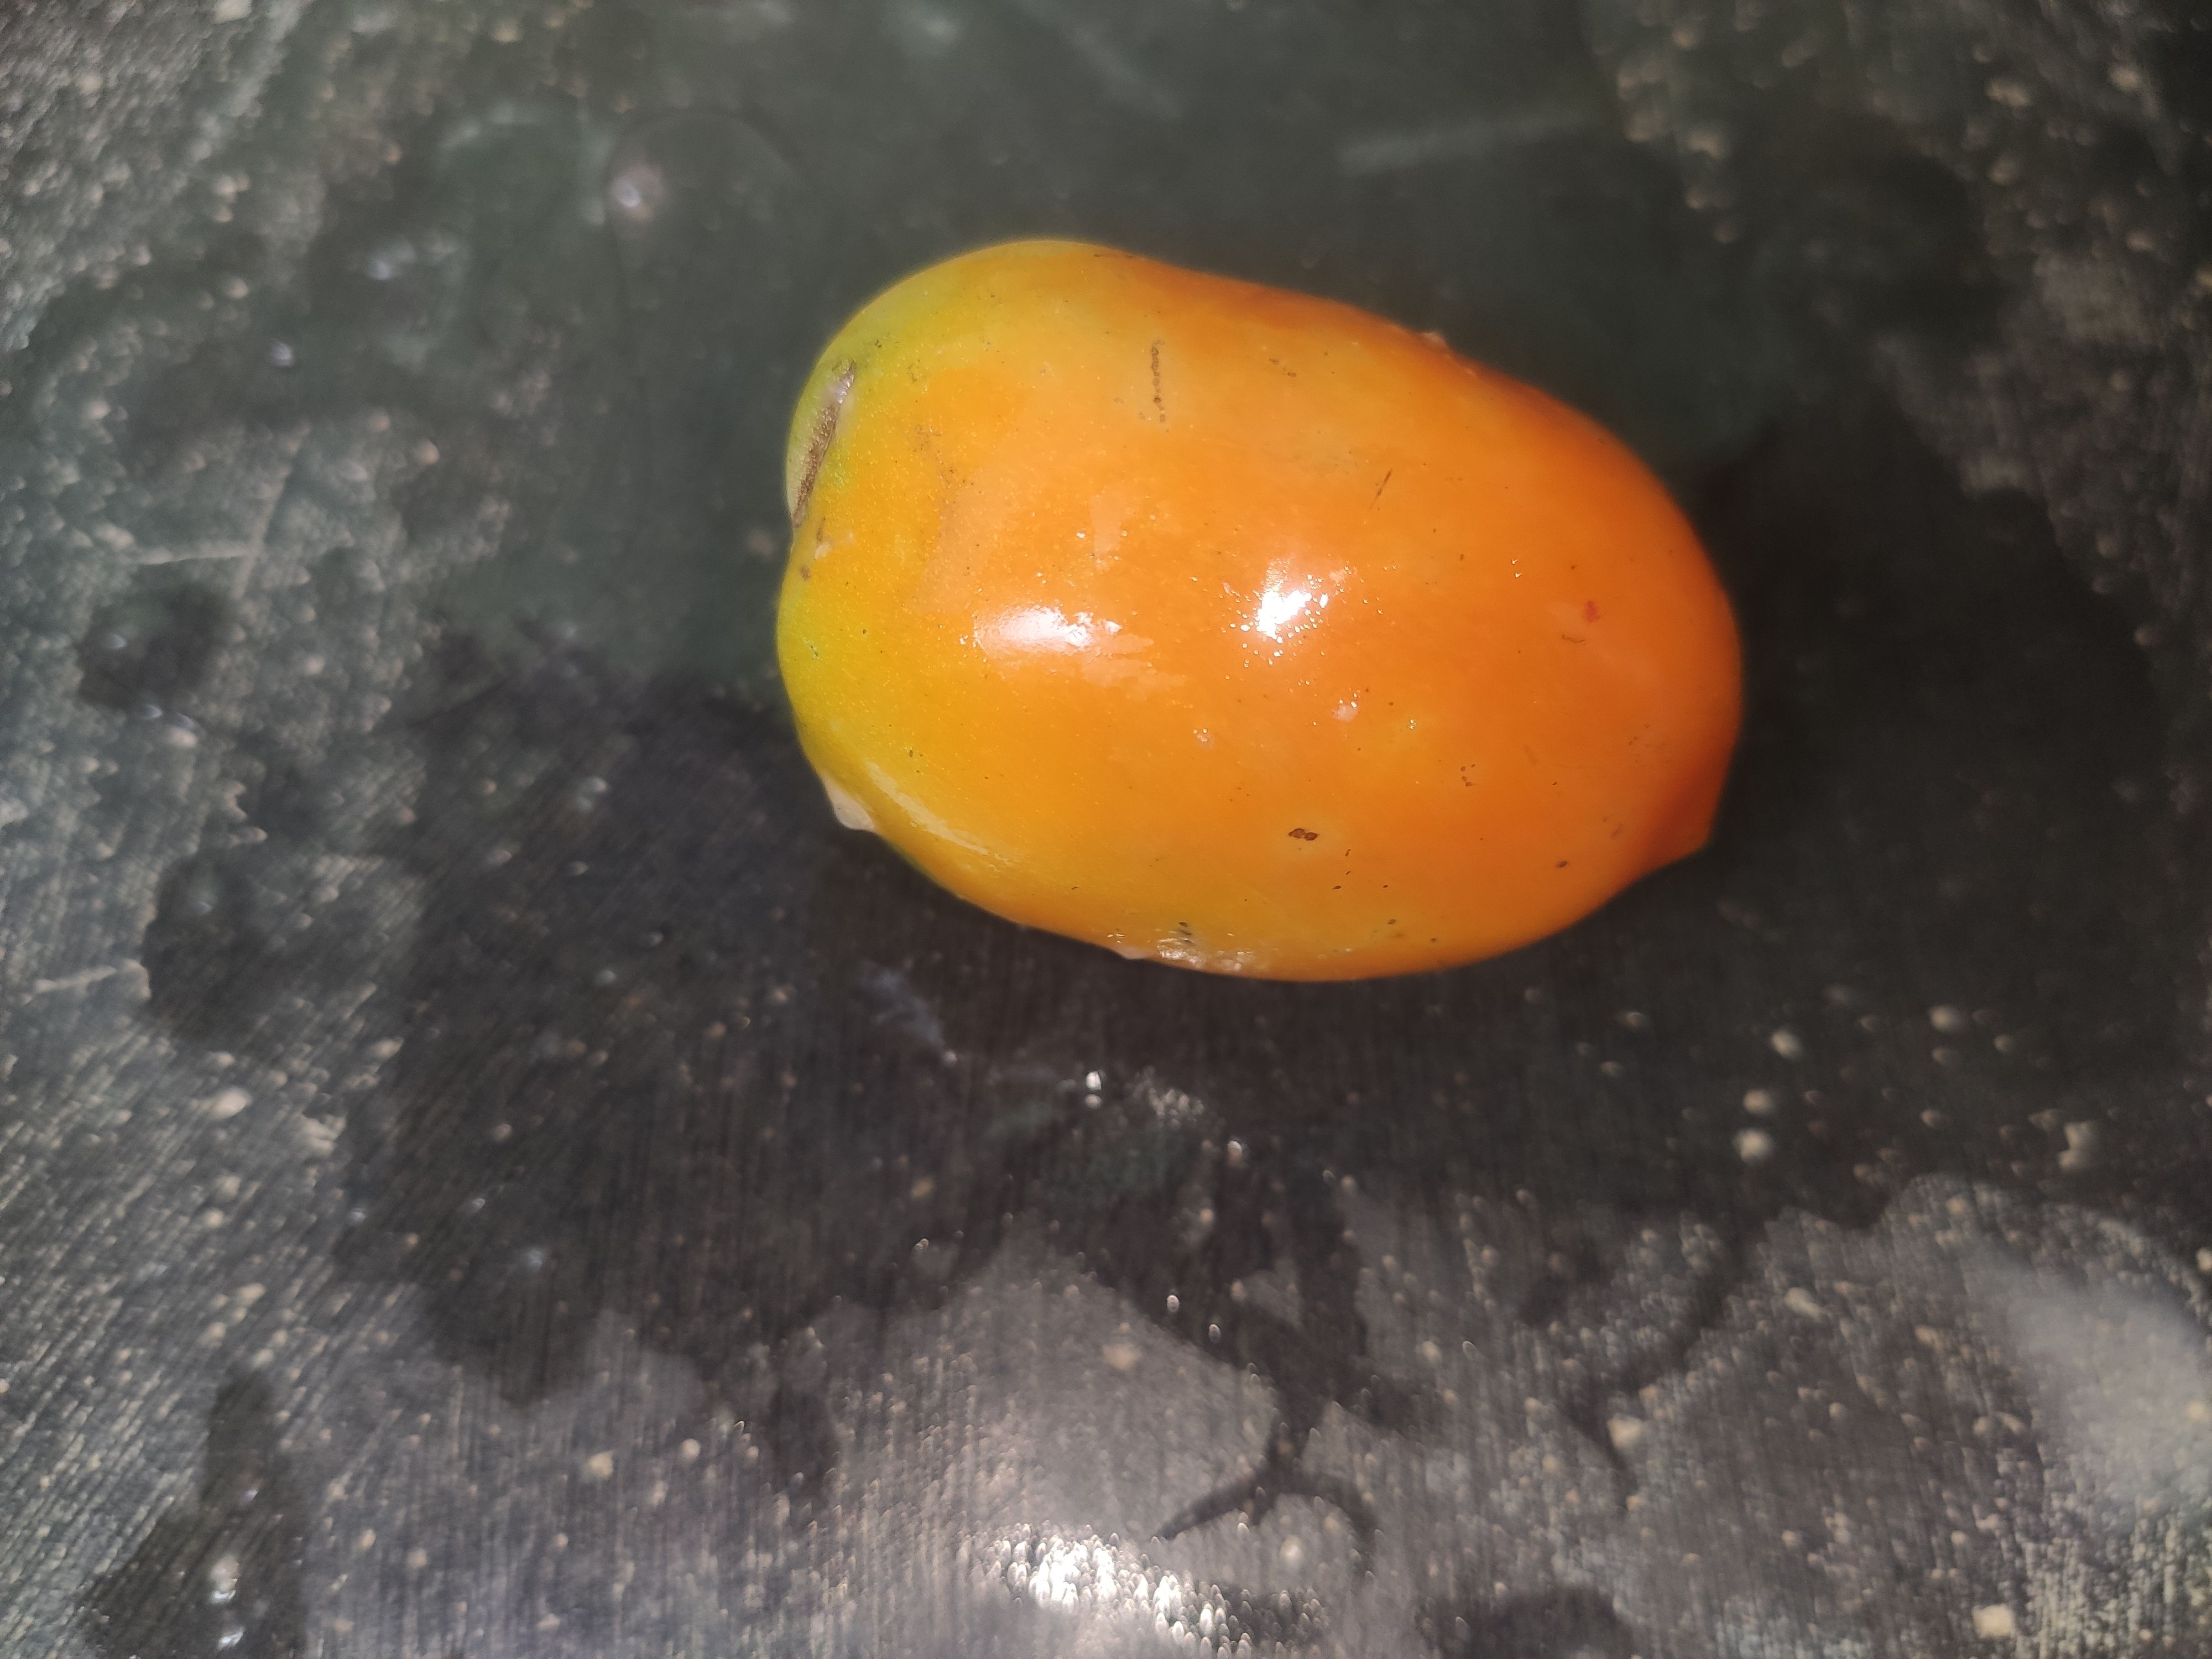
Fruit: tomatoes
Grade: 2nd-grade